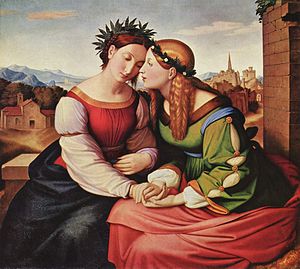
Friedrich Overbeck
Italia und Germania (Neue Pinakothek).
Johann Friedrich Overbeck var en tysk maler, farbror til Johannes Overbeck.